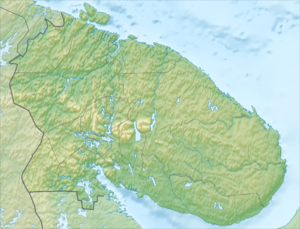
Le Bolchoï Voudyavr est un lac de l'extrême nord-ouest de la Russie au centre de la péninsule de Kola, à proximité de la ville de Kirovsk. Il est mentionné pour la première fois par Alaï Mikhalkov au début du XVIIᵉ siècle, sous son ancien nom de lac Vedi.
La baie de Saïda est une baie de la péninsule de Kola, dans l'oblast de Mourmansk, dans la district fédéral du Nord-Ouest, en Russie. La baie de Saïda s'ouvre sur la mer de Barents. La localité rurale de Saïda Gouba est située sur la baie.
La baie de Kola, également appelée golfe de Kola, fjord de Kola ou encore fjord de Mourmansk, est un fjord de 57 km de long situé au nord de la péninsule de Kola et qui se jette dans la mer de Barents. Le fjord mesure jusqu'à 7 km dans sa partie la plus large et a une profondeur de 200 à 300 mètres. Les fleuves Touloma et Kola se déversent dans le fjord.
La chute d'eau sur le fleuve Tchapoma est un monument naturel hydrologique de l'oblast de Mourmansk, dans la péninsule de Kola, en fédération de Russie. Il s'agit de la chute d'eau la plus importante de la région. Elle est située dans la partie sud-est de la péninsule de Kola, à 8 kilomètres au nord de l'embouchure de la Tchapoma.